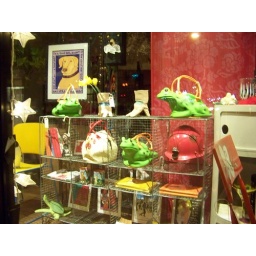
Store front window display to Distinctive Decor in Brattleboro, VT. I 'm mulling over the chicken bag myself.